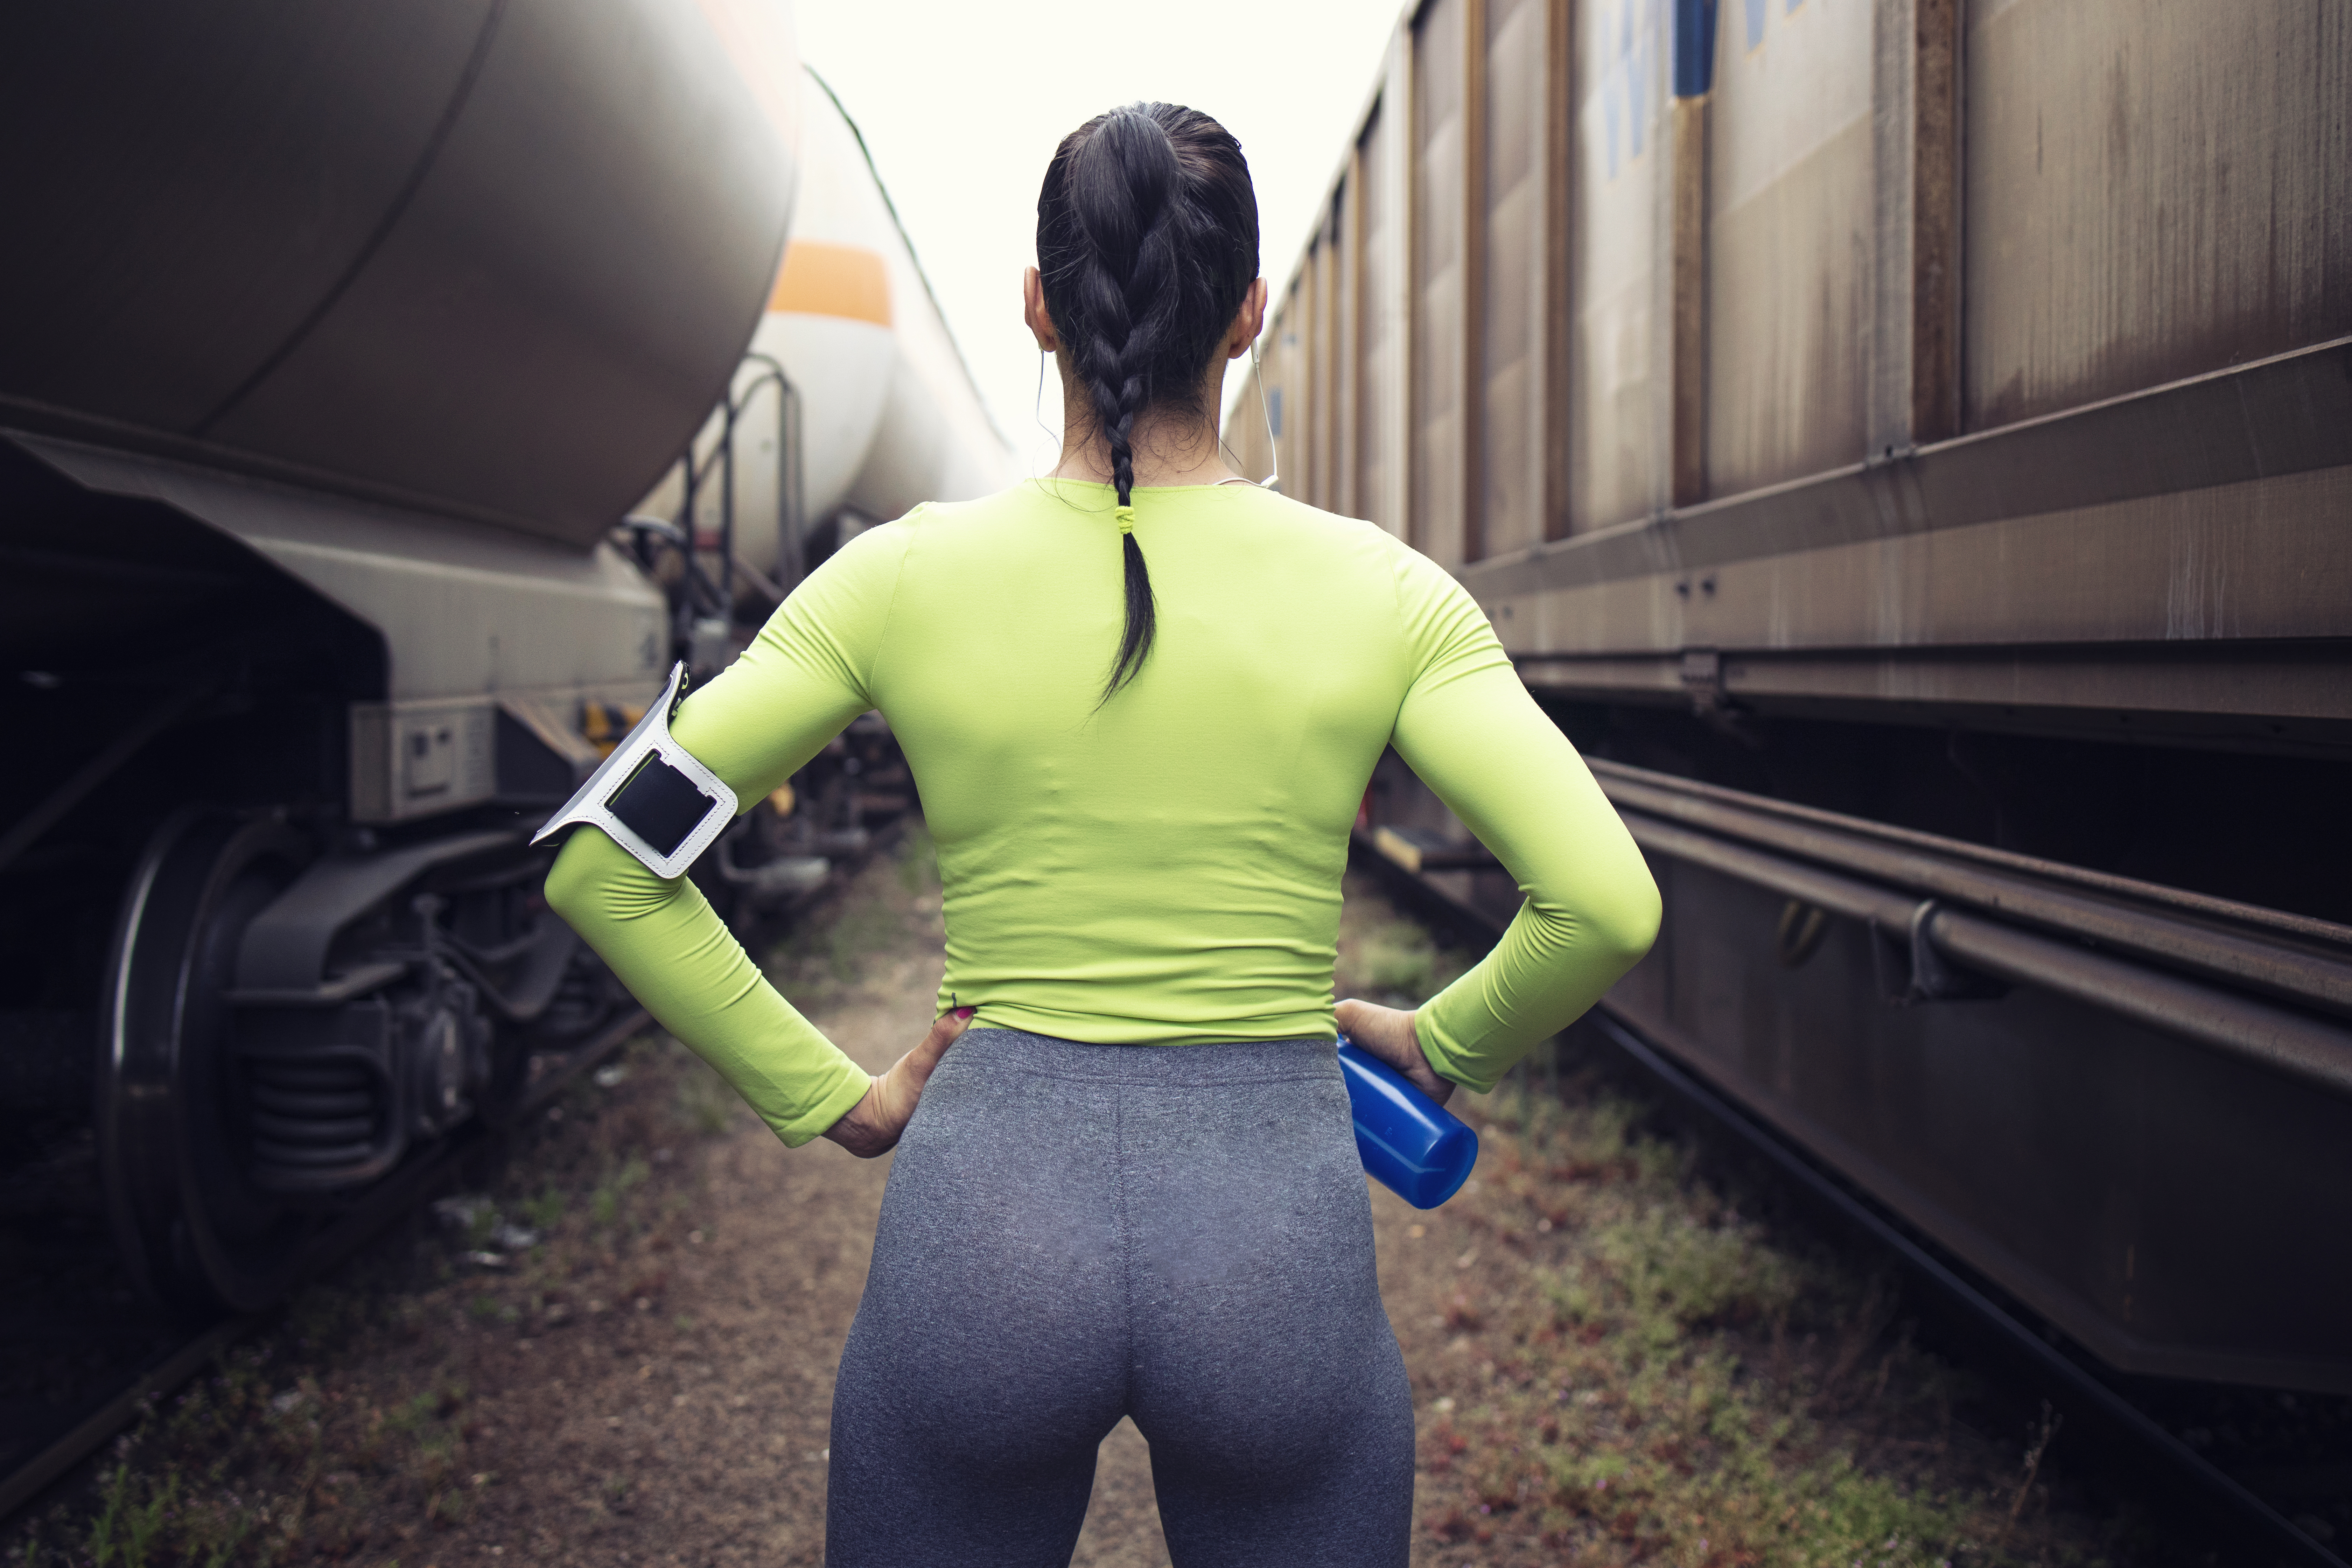
sportswoman, sportsperson, sexy, beautiful, muscular, body, fit, slim, strong, fitness, sport, sporty, train, training, health, healthy, sportswear, muscles, athlete, athletics, bodywork, exercise, recreation, strength, masculine, attractive, healthcare, caucasian, confidence, stretching, warming up, running, preparing, concentration, motivation, dedication, commitment, thighs, hips, power, stamina, rail, rails, track, rail track, rail station, railroad, railway, butt, bottle, water, green, yellow, transport, fictional character, personal protective equipment, muscle, textile, photography, superhero, wetsuit, Adventure game